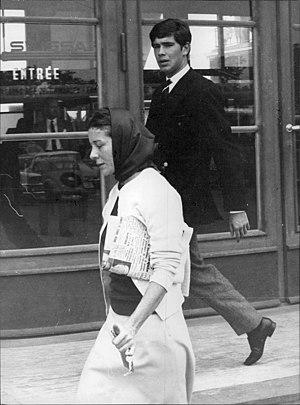
Bettina Graziani, connue professionnellement sous le nom de Bettina, est un mannequin français née le 6 mai 1925 à Laval et morte le 2 mars 2015 à Paris. Elle est célèbre dans les années 1950 pour son rôle dans la mode, mannequin vedette de Givenchy et Fath, puis plus tard pour sa liaison avec le prince Ali Khan. Paris Match la cite à l'époque comme « la Française la plus photographiée de France ».